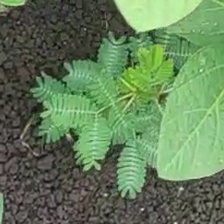
Weed species: Dwarf_cassia_(Chamaecrista pumila)